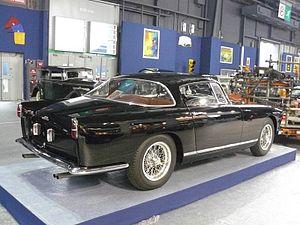
Retromobile 2012
Les Ferrari 250 sont une série emblématique d'automobiles de course et de Grand Tourisme produites par le constructeur italien Ferrari du début des années 1950 au milieu des années 1960. Cette appellation fait directement référence à leur inhabituelle mais « prodigieuse mécanique » pour l'époque, un moteur V12 « Colombo » — du nom de son concepteur Gioacchino Colombo — d'une cylindrée unitaire de 250 cm³.